Ashes of Love (film)

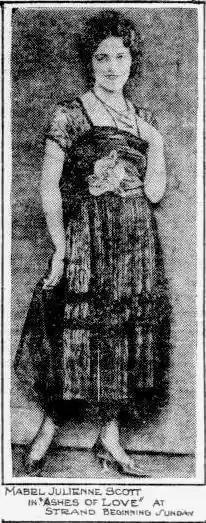
Newspaper advertisement

Ashes of Love is a 1918 American silent drama film directed by Ivan Abramson and starring James K. Hackett and Effie Shannon. It was distributed on the State's Rights system.